Brachyceratops

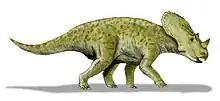
Life restoration

Among the five original specimens parts of three skulls were discovered, detached from their owner's body and fragmented. Despite this, the skull showed that the animal had only small bumps over the eyes rather than full-grown horns like in the more famous ceratopsians such as "Triceratops". The nasal horn was thick and low, while its neck frill was moderately large. Unfortunately the specimens were incomplete so it cannot be determined if there were parietal openings in the frill like some other ceratopsians possessed.